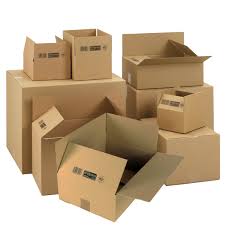
Label: cardboard